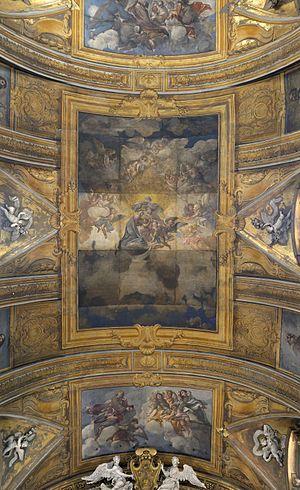
Fresco par Giacinto Brandi dans l'église Gesù e Maria á Rome.